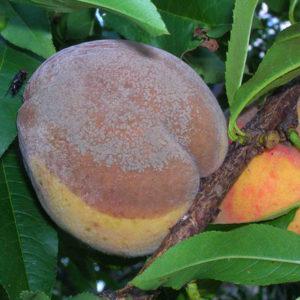
Plant: Peach
Disease: peach brown rot